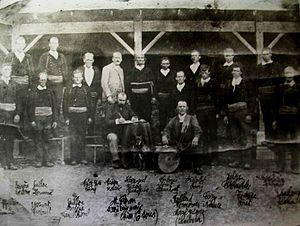
Les membres du Conseil municipal de Brasparts entre 1895 et 1901 (maire
Brasparts [bʁaspaʁ] est une commune du département du Finistère, dans la région Bretagne, en France.